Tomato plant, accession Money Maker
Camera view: vertical (180 deg); turntable rotation: 150 degrees
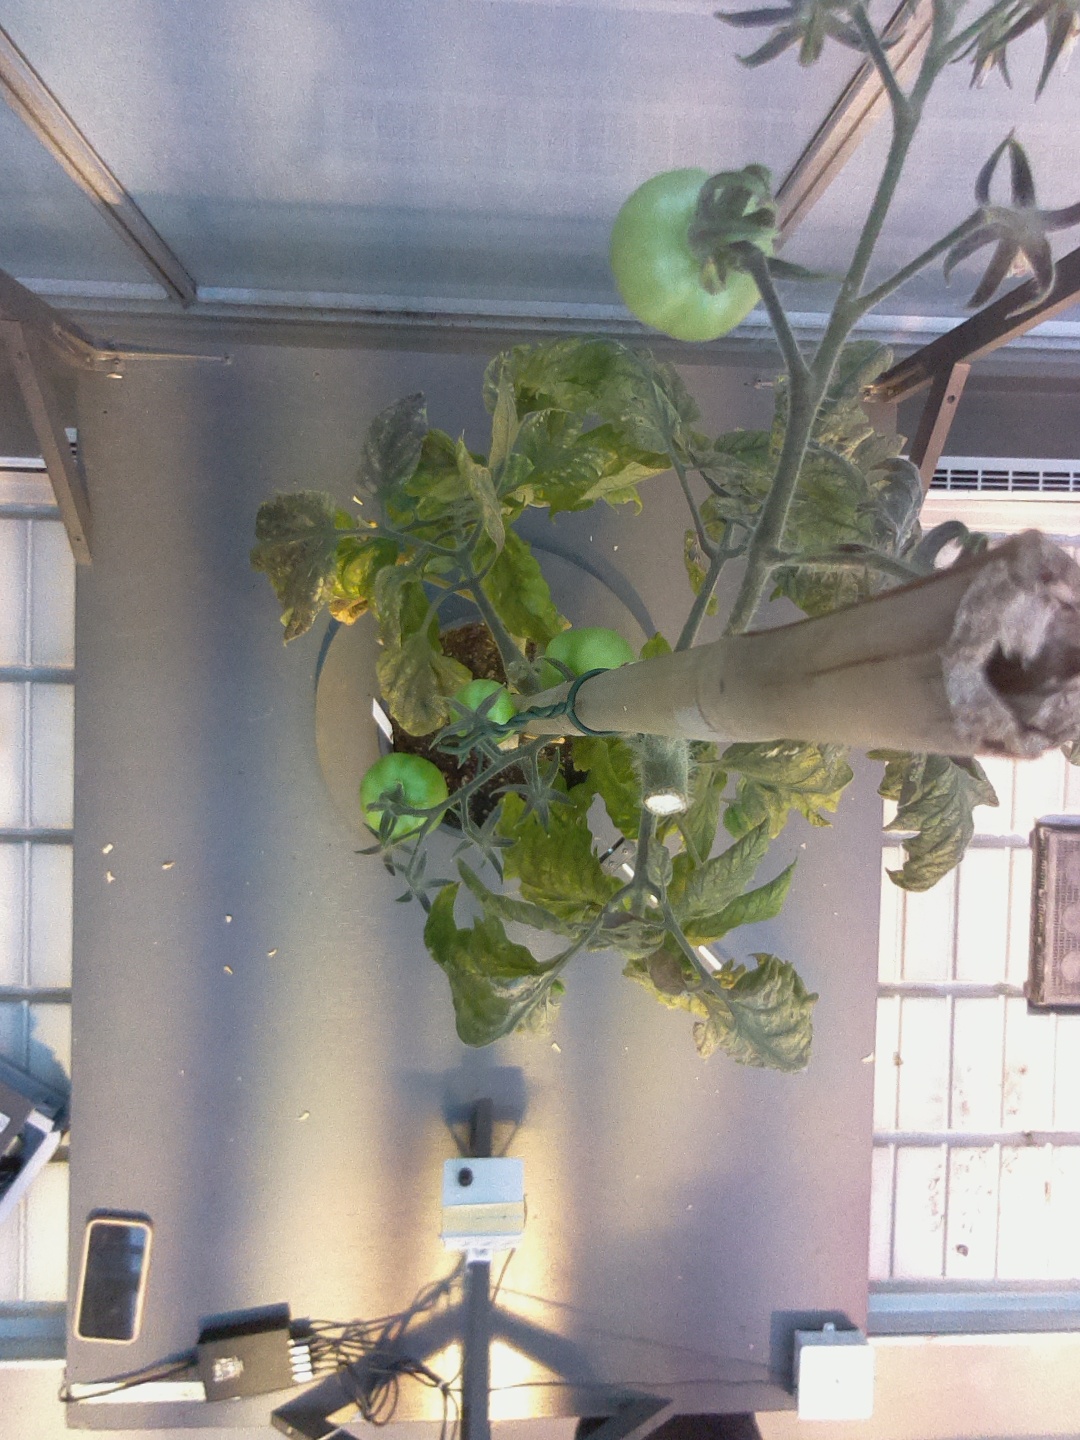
BBCH growth stage 78: 80% -90% of final fruit size